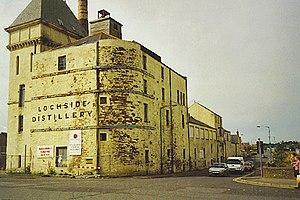
La distillerie de Lochside, fermée aujourd'hui, était localisée à Montrose, près de la mer du Nord. Elle produisait à la fois un single malt et un whisky de grain.